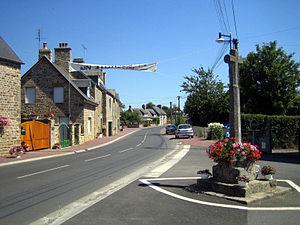
Le carrefour de la Croix à La Rochelle-Normande.
La Rochelle-Normande est une ancienne commune française, située dans le département de la Manche en région Normandie, peuplée de 350 habitants, commune déléguée au sein de Sartilly-Baie-Bocage depuis le 1ᵉʳ janvier 2016.